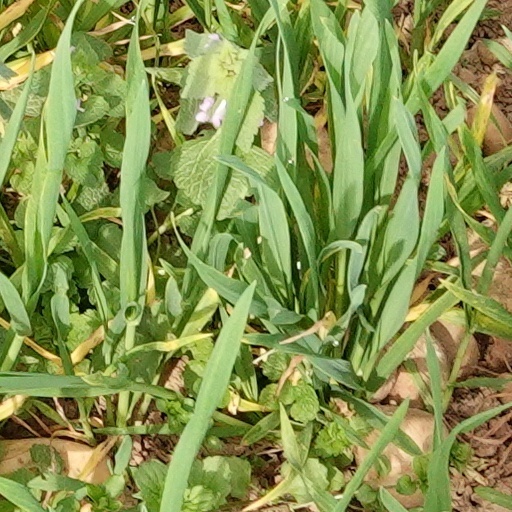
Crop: wheat